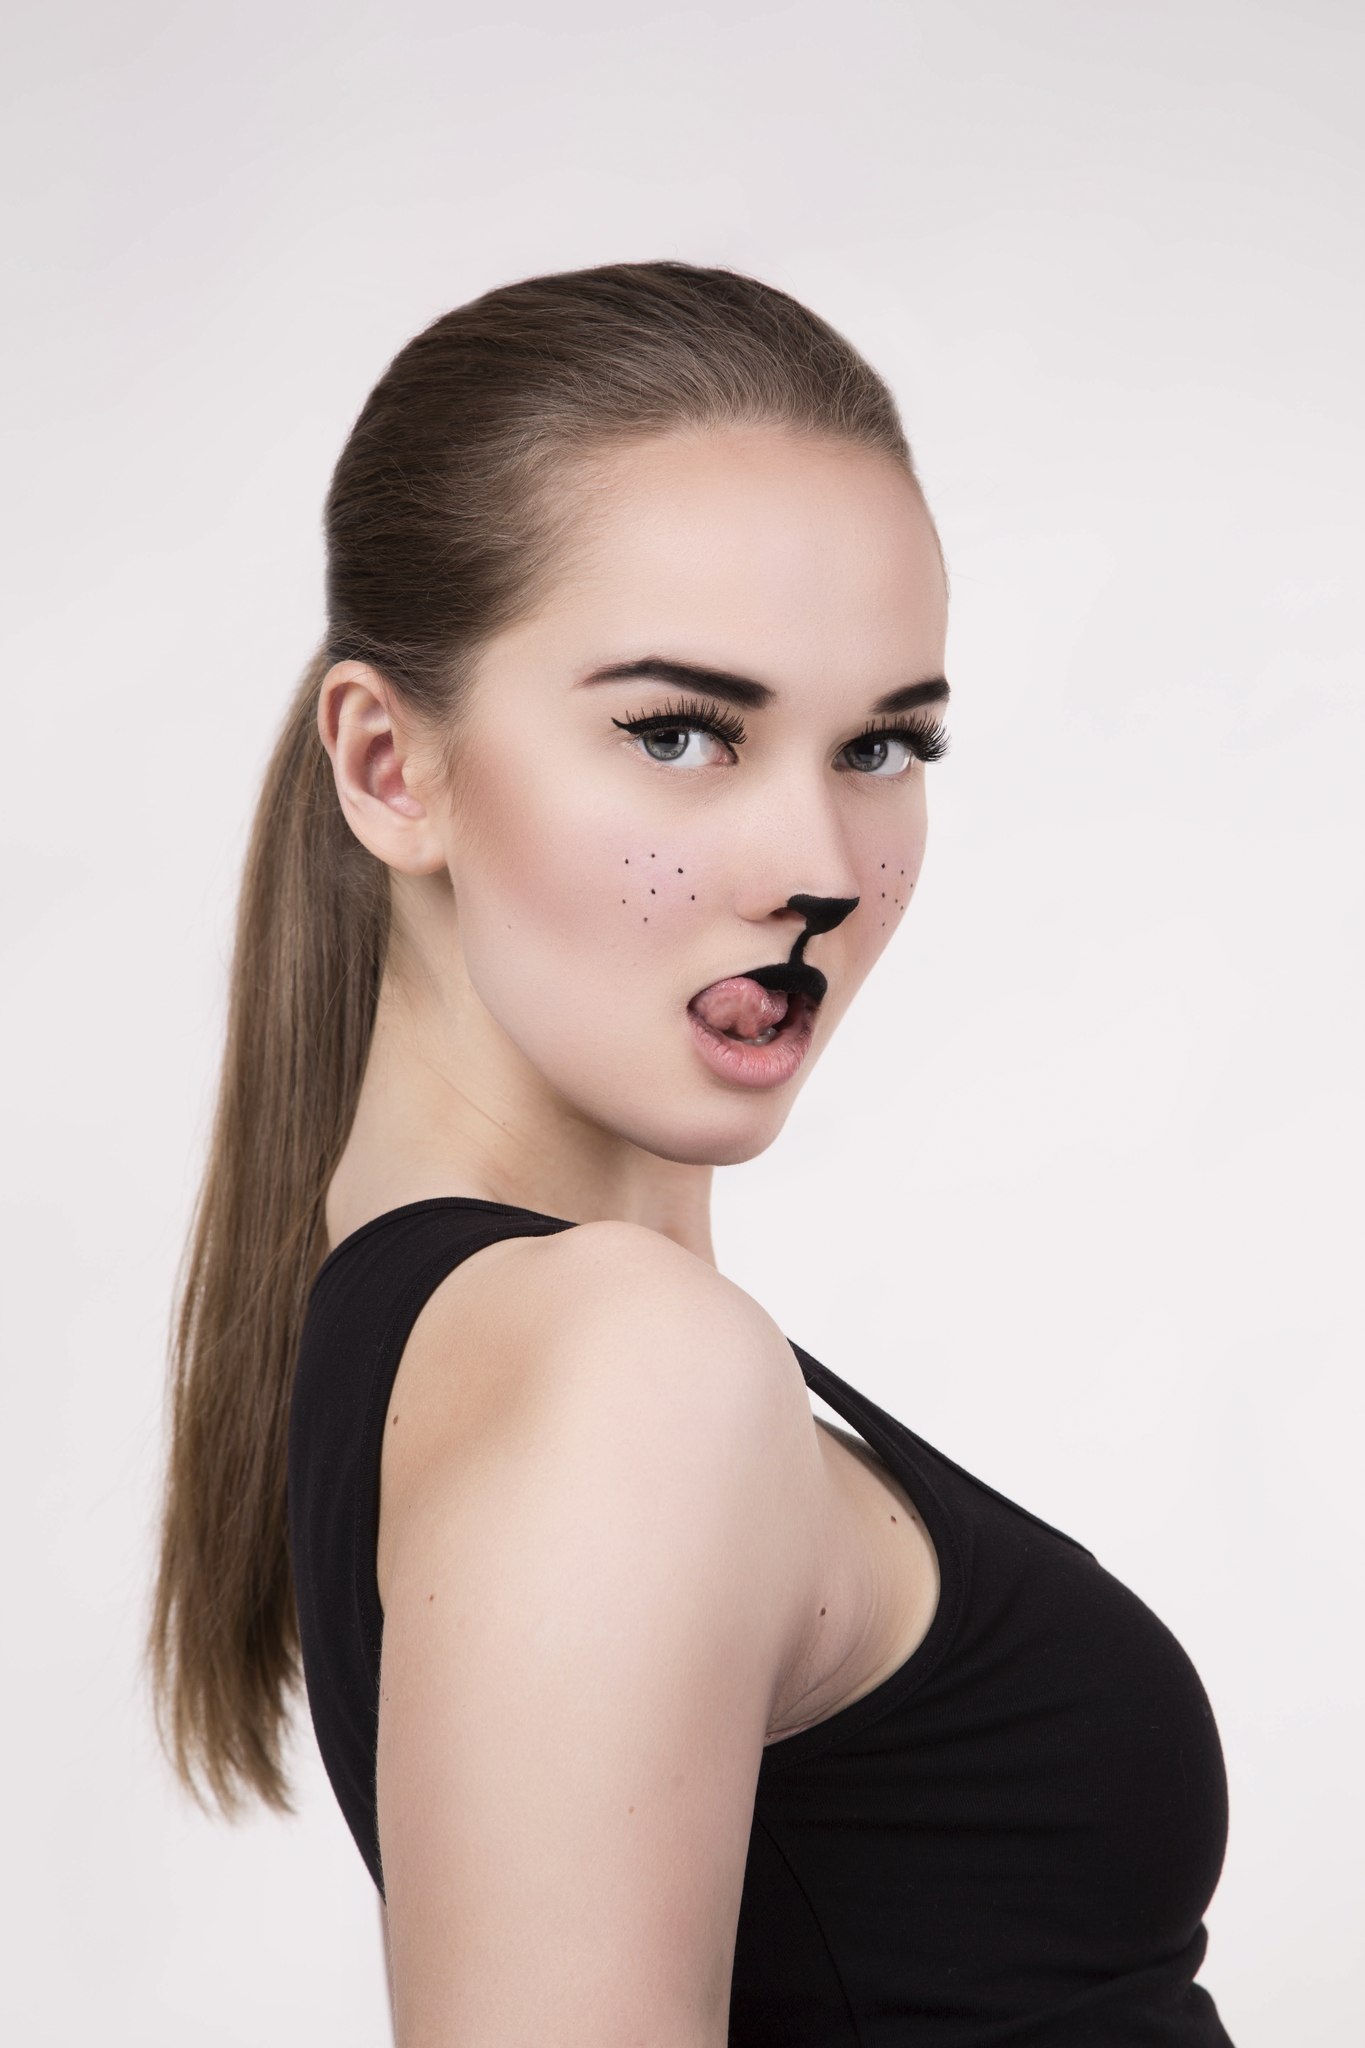
girl, hair, photography, singer, portrait, model, kitten, cat, fashion, lip, hairstyle, makeup, eyebrow, long hair, human body, black hair, face, dress, neck, eye, head, skin, beauty, organ, gown, photo shoot, catwoman, brown hair, portrait photography, supermodel